Theo Clarke

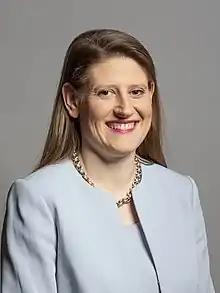
Official portrait, 2019

Theodora Roosevelt Clarke (born 4 August 1985) is a British Conservative Party politician who was the Member of Parliament (MP) for Stafford from 2019 to 2024. Prior to her political career, she worked in the arts industry and founded the campaign group Coalition for Global Prosperity.